Anna Parkina

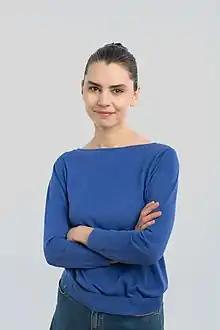

Anna Parkina (Russian: Анна Паркина; born 1979) is a Russian artist who lives and works in Moscow. She uses collage as her key artistic method but also works in a variety of media, including performance, sculpture and video.